Mike Logan (Law & Order)

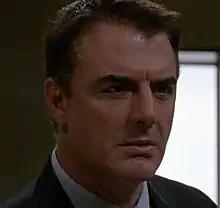
Mike Logan as he appears in the final scene of the episode "": This episode aired nearly 18 years after Noth's first portrayal of the character, and this was the final appearance of the character.

In 2005, the character was added to "Law & Order: Criminal Intent", a presence described as providing "the strongest link between "CI" and "Law & Order"". He was reintroduced in the fourth-season episode "", where he helps the Major Case Squad's investigation of a case of prisoner abuse involving corrupt corrections officers who torture Arab prisoners. Detectives Robert Goren (Vincent D'Onofrio) and Alexandra Eames (Kathryn Erbe) question Logan's girlfriend, prison nurse Gina Lowe (Arija Bareikis), about prison drug testing and her interactions with a murdered corrections officer. Later, the detectives deduce that Unit Counselor Kurt Plumm (Wayne Duvall) is the ringleader and is planning to have Lowe killed to silence her.